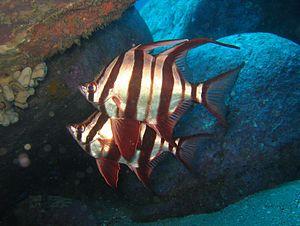
Cet article liste les familles de poissons, classées par nom scientifique en ordre alphabétique.